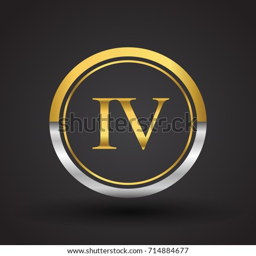
iv letter logo in a circle , gold and silver colored .